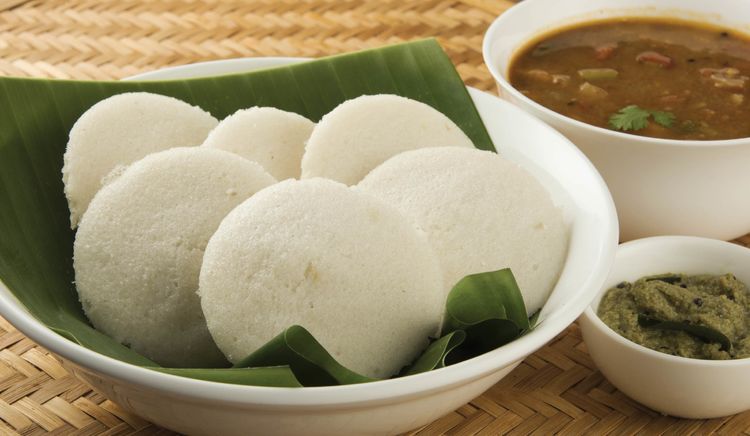
Dish: idli